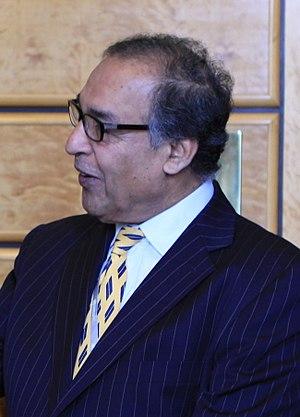
Makhdoom Shahabuddin ou Makhdoom Shahab-ud-Din, né le 7 avril 1947 à Rahim Yar Khan, est un homme politique pakistanais, membre du Parti du peuple pakistanais. Il a été ministre d’État des Finances et ministre de l'Industrie textile.